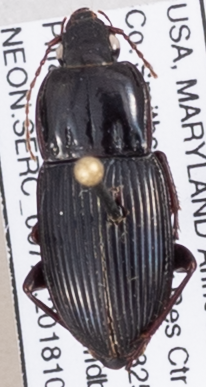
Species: Pterostichus (Abacidus) sp.
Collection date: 2018-10-04
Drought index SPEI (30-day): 1.118
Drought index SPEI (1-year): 1.19
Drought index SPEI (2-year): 0.212